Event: Nepal Earthquake
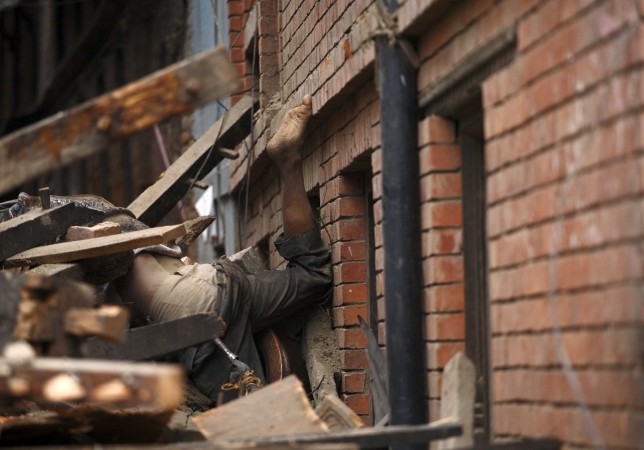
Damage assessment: damage